Six Flags Hurricane Harbor Chicago

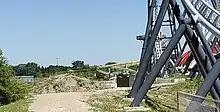
refer to caption

Following the initial opening of Six Flags Hurricane Harbor, a funnel water slide named Tornado was announced on January 14, 2006, at the American Coaster Enthusiasts "No Coaster Con" convention. It would open later in 2006 and be located above the Castaway Creek lazy river. The ride opened on Memorial Day weekend in 2006.